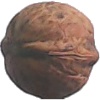
Label: Walnut 1